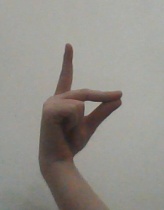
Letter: ta